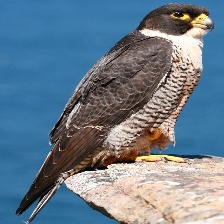
Species: PEREGRINE FALCON
Scientific name: FALCO PEREGRINUS